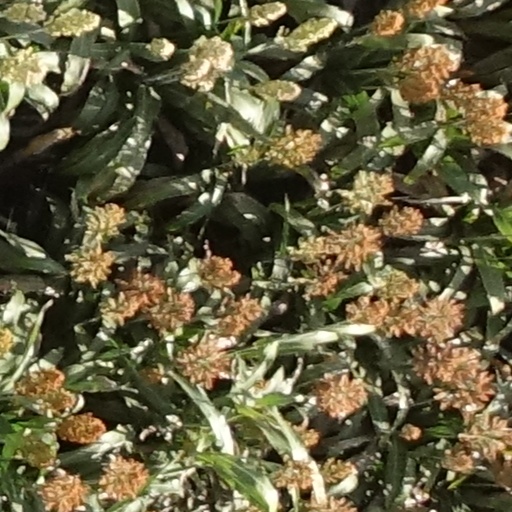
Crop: sorghum